Chris Gayle

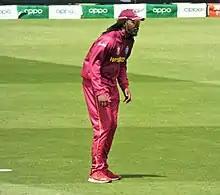
Gayle during 2019 Cricket World Cup

Christopher Henry Gayle (born 21 September 1979) is a Jamaican cricketer who has played international cricket for the West Indies from 1999 to 2021. Gayle is widely regarded as the greatest Twenty20 batsman in the history of Cricket. He played a crucial role in the West Indies teams that won the 2004 ICC Champions Trophy, 2012 ICC World Twenty20 and 2016 ICC World Twenty20.